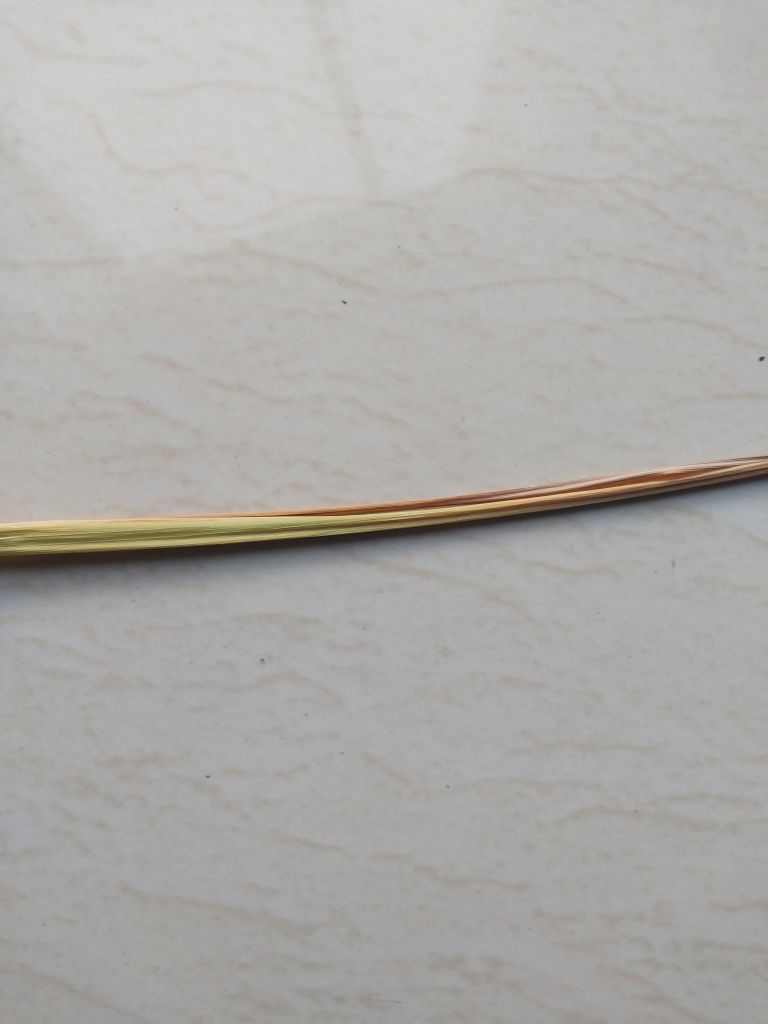
Label: Yellow Leaf